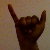
The image shows a hand gesture representing the letter 'Y' in Indian Sign Language.